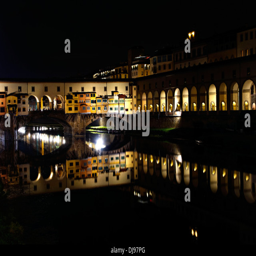
bridge over river at night